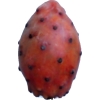
Label: cactus_fruit_red